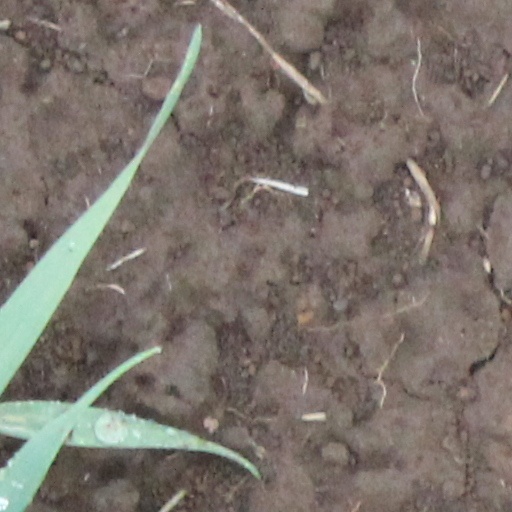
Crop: wheat